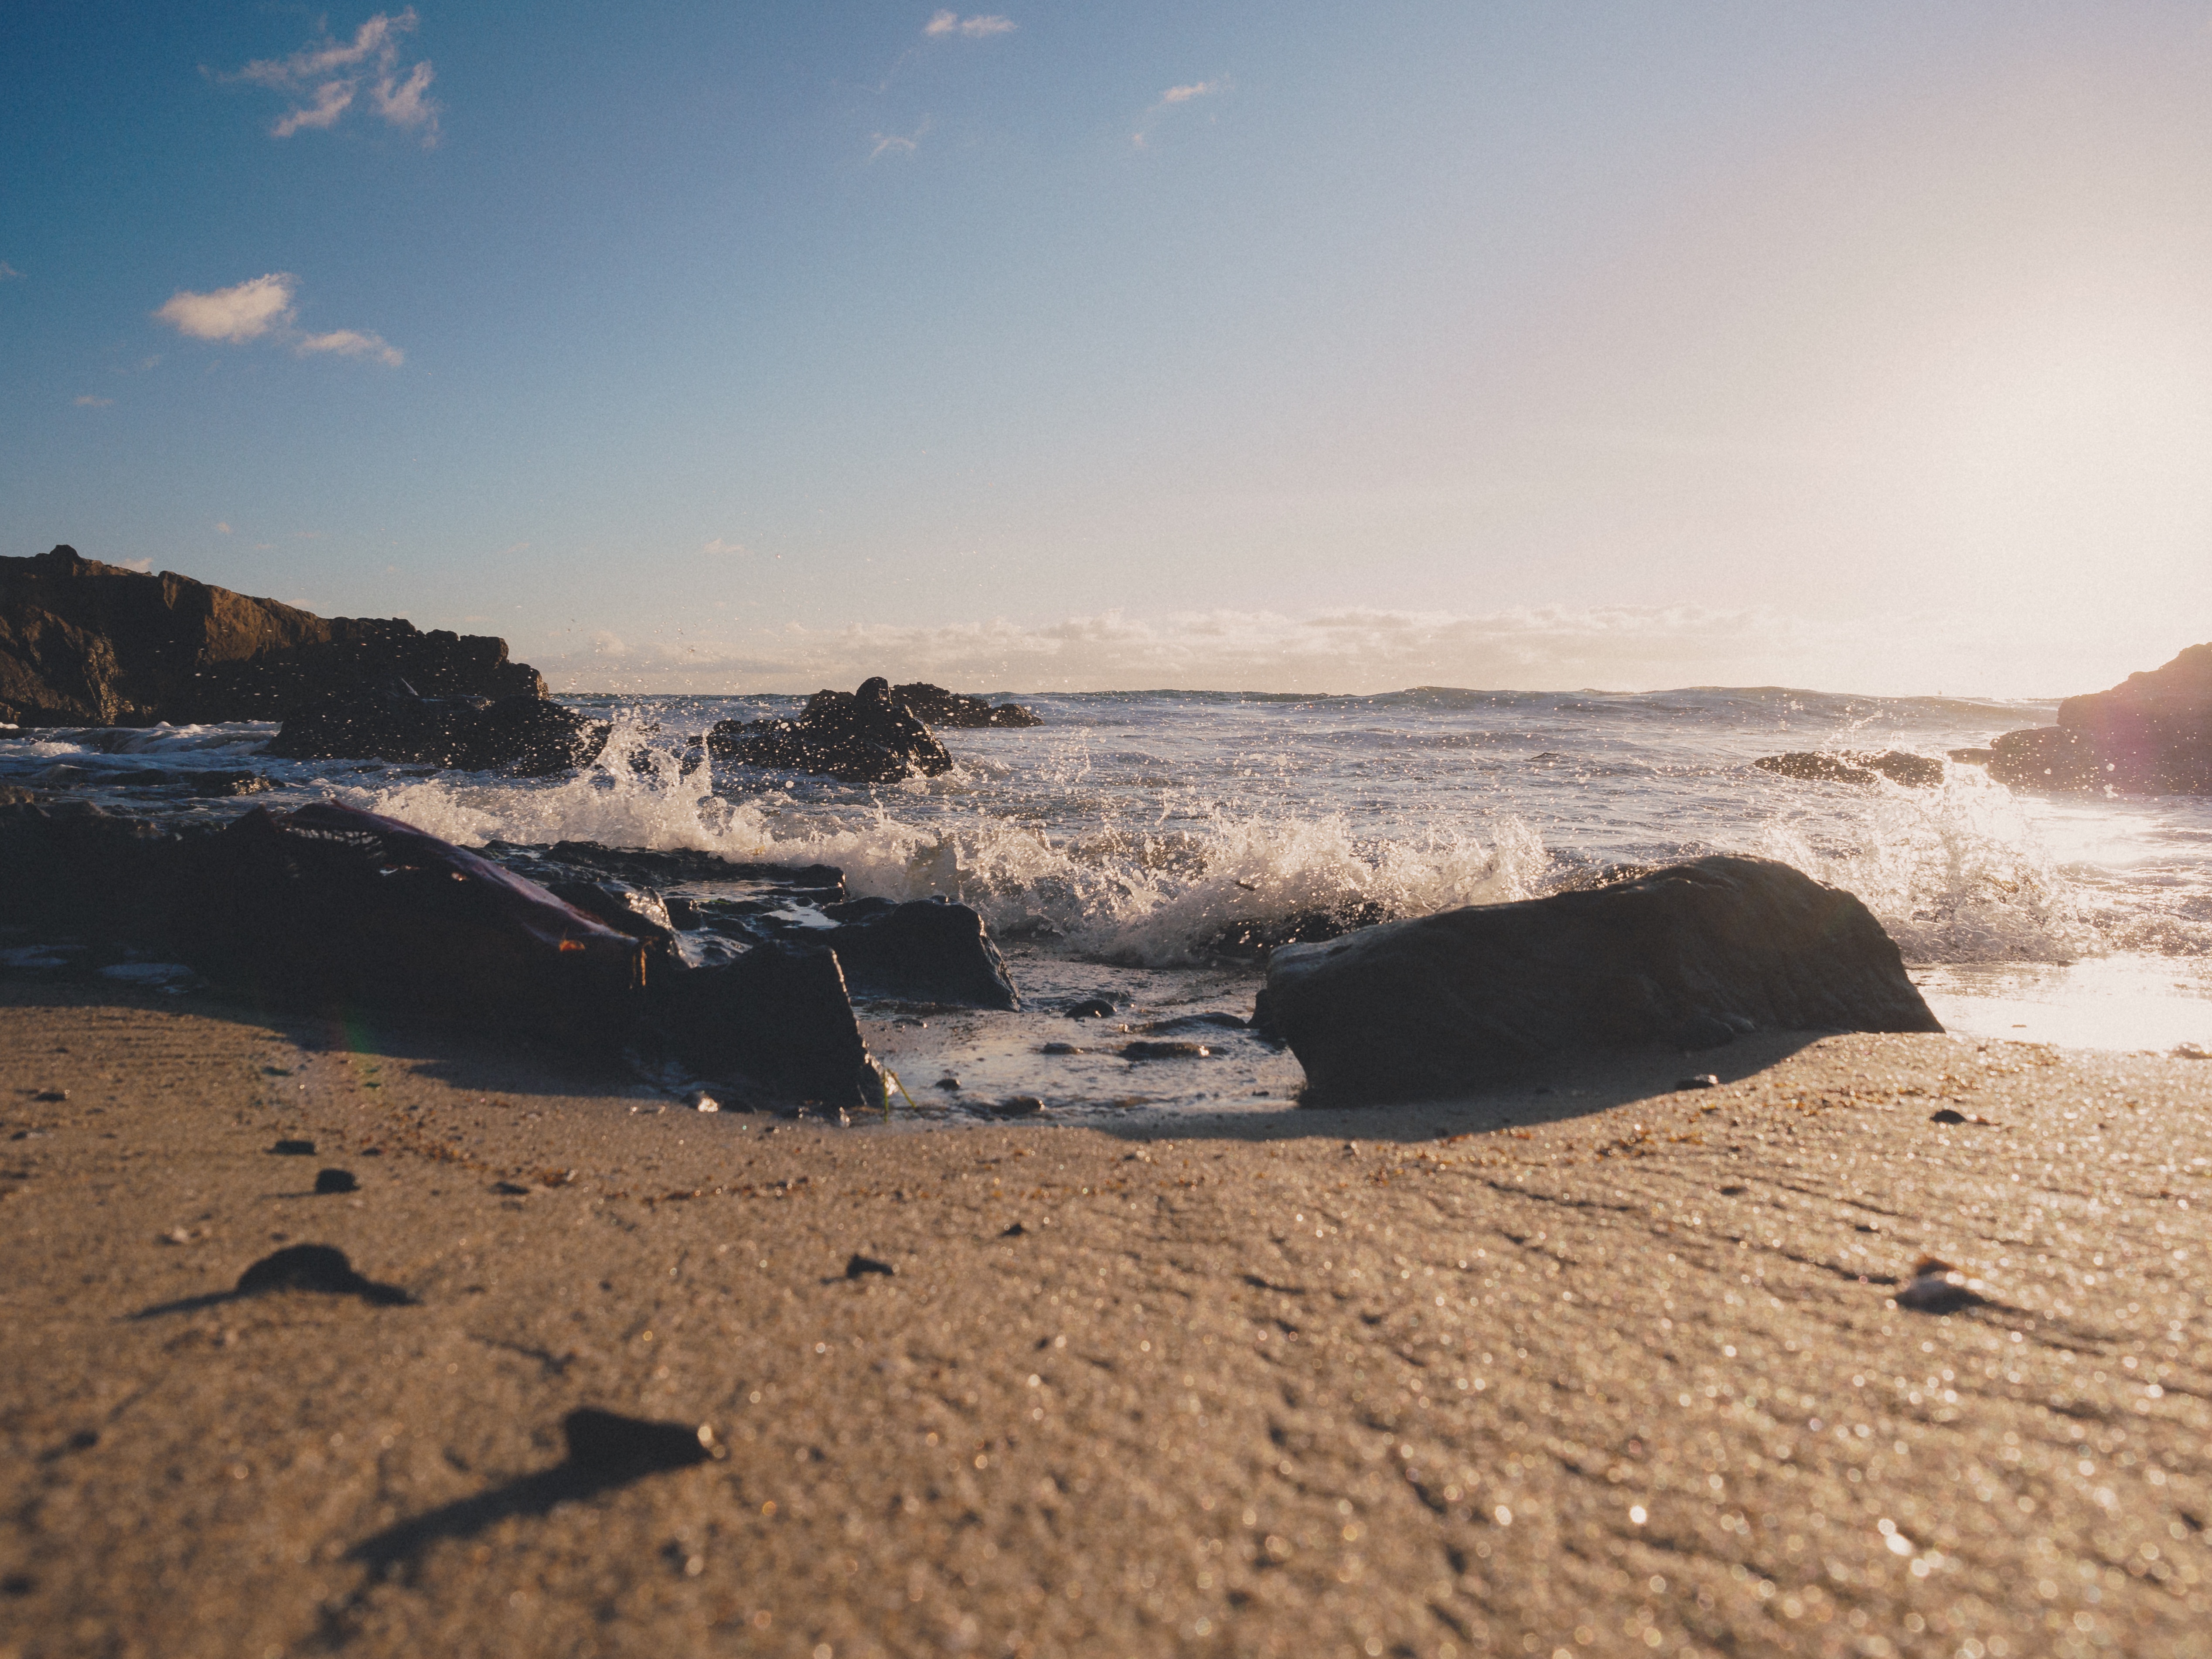
beach, landscape, sea, coast, sand, rock, ocean, horizon, cloud, sunrise, sunset, morning, shore, wave, dawn, cliff, dusk, bay, terrain, material, body of water, cape, natural environment, wind wave